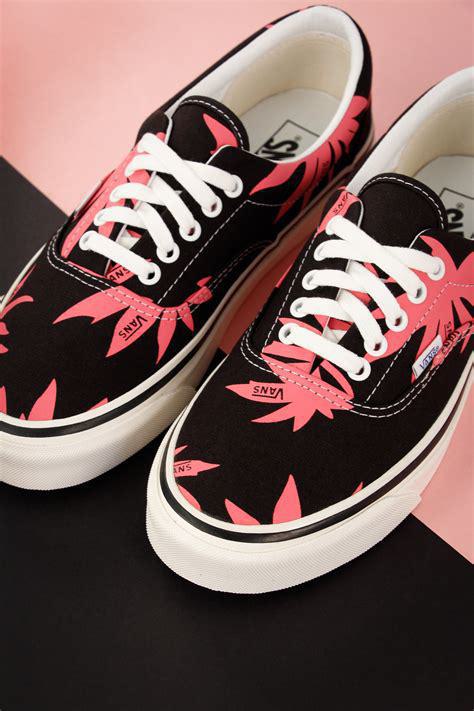
Brand: Vans
Model: Era